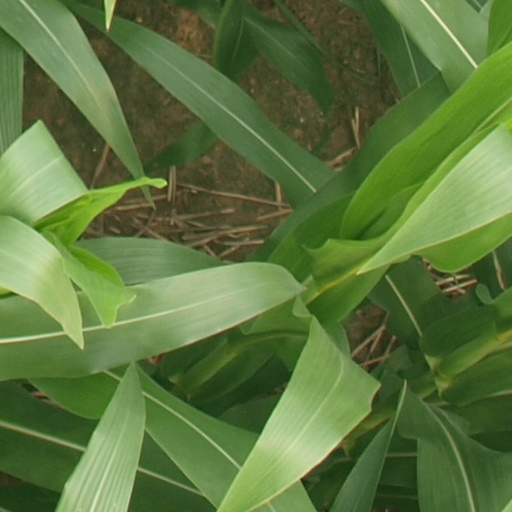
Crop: maize; corn